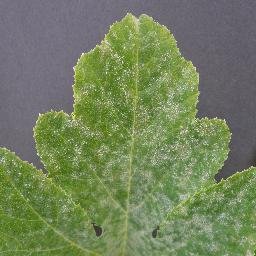
Label: Squash___Powdery_mildew